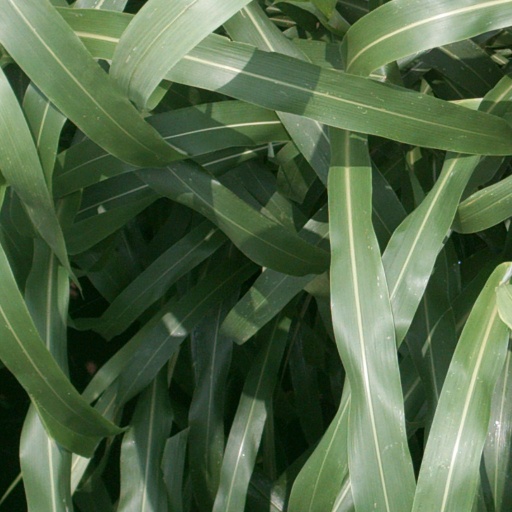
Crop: sorghum